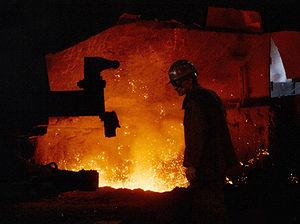
Clabecq (Belgique), coulée continue dans l'ancien haut-fourneau.
Clabecq est une section de la commune belge devenue tout récemment ville de Tubize située en Région wallonne dans la province du Brabant wallon.
La santé et sécurité au travail désigne diverses disciplines visant à supprimer ou à limiter certains effets nuisibles du travail sur l'être humain.